Center for Jewish-Bulgarian cooperation Aleph

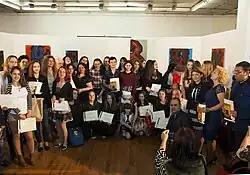
Participants in Aleph's National literary contest

The national student literary contest "Whoever saves one life saves the whole world" is among the most significant initiatives of Aleph. The competition is for young people aged 14–19 years. It was established in 2013 on the occasion of the 70th anniversary of the rescue of Bulgarian Jews from the Nazi death camps. For three years verbal race it has become one of the most popular literary competitions for students in the country.